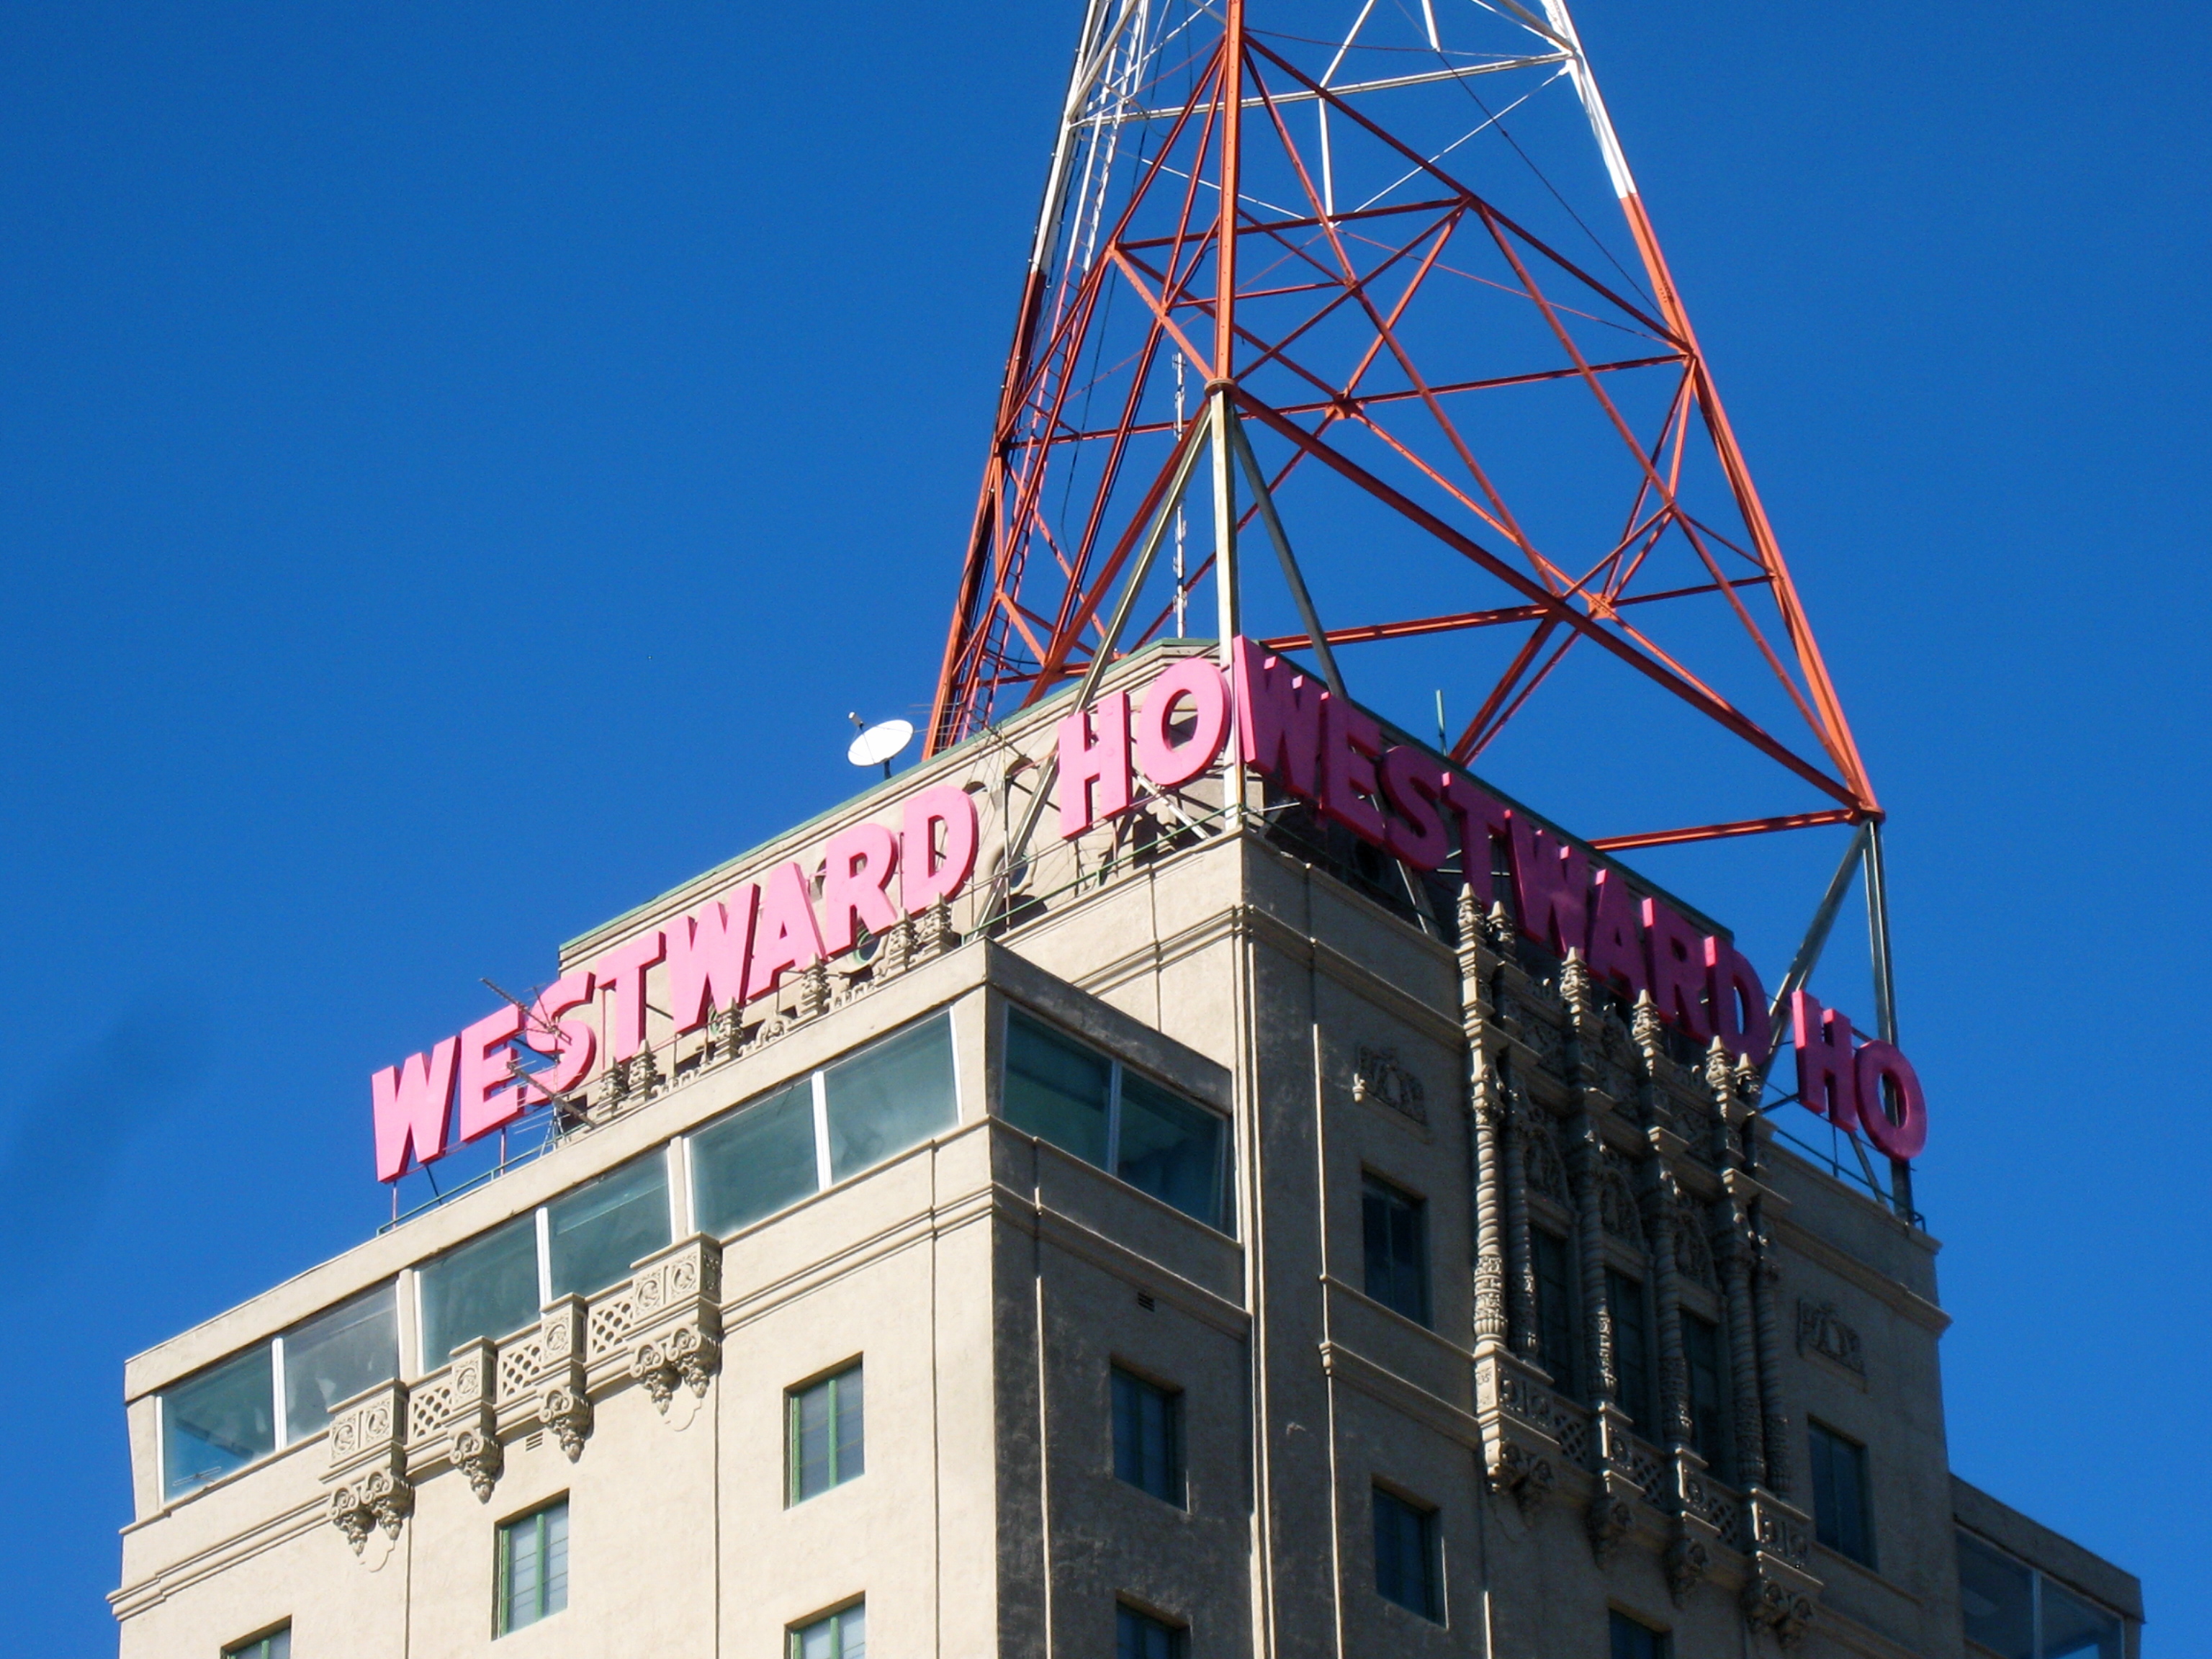
building, tower, landmark, facade, stadium, tower block, phoenix